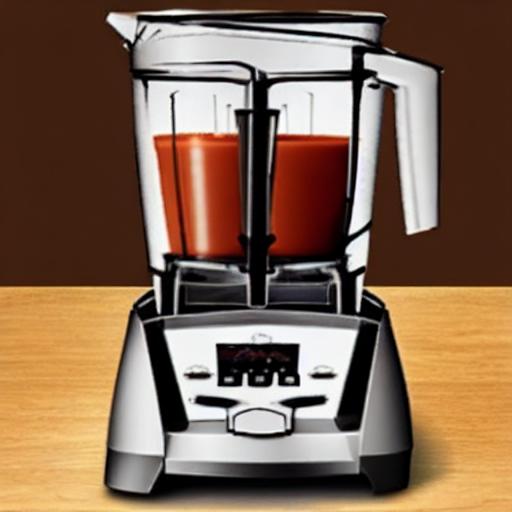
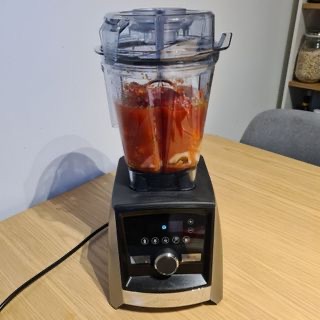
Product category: items_blender
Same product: no